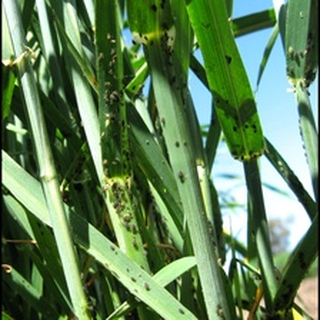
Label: wheat_aphid